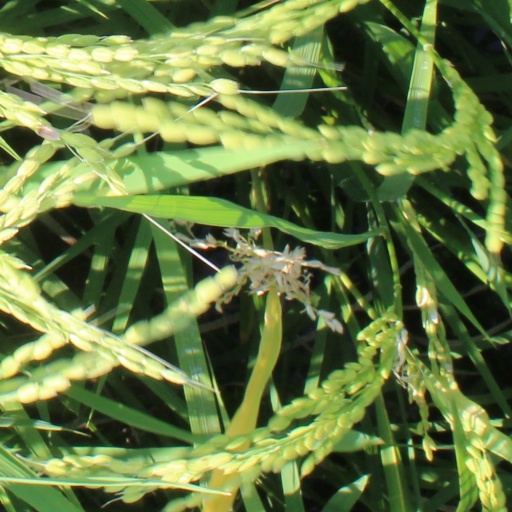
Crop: rice